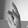
ASL letter: K